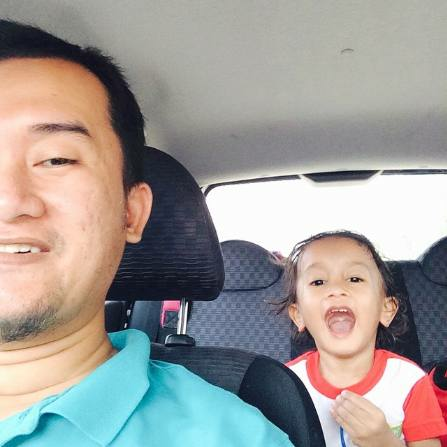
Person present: Yes